Infinite compositions of analytic functions

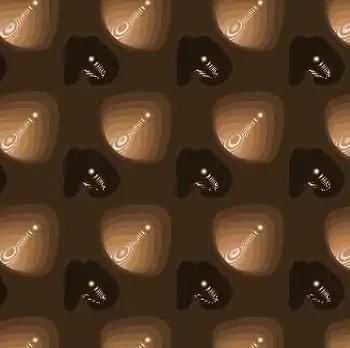
Example 1: Virtual tunnels – Topographical (moduli) image of virtual integrals (one for each point) in the complex plane. [−10,10

when that limit exists. The sequence {"T"("z")} defines contours γ = γ("c", "z") that follow the flow of the vector field "f"("z"). If there exists an attractive fixed point α, meaning |"f"("z") − α| ≤ ρ|"z" − α| for 0 ≤ ρ < 1, then "T"("z") → "T"("z") ≡ α along γ = γ("c", "z"), provided (for example) formula_36. If "c" ≡ "c" > 0, then "T"("z") → "T"("z"), a point on the contour γ = γ("c", "z"). It is easily seen that